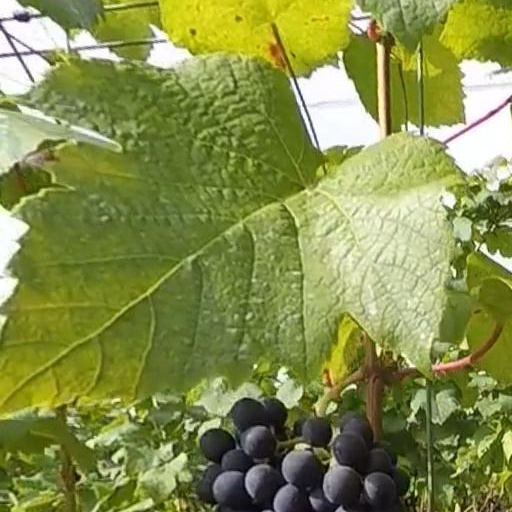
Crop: grape